M.H. Laddé

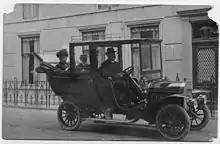
M.H. Laddé at the wheel of his Willys-Knight in front of his house in Nigtevecht

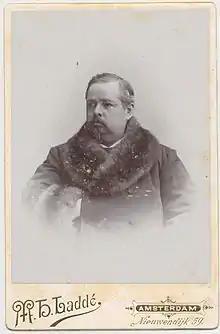
Photograph by M.H. Laddé of J.W. Merkelbach

M.H. (Machiel Hendricus) Laddé (5 November 1866 – 18 February 1932) was a Dutch photographer and film director. He was the director of the first Dutch fictional film, the 1896 comedy "Gestoorde hengelaar" (English: "Disturbed Angler").